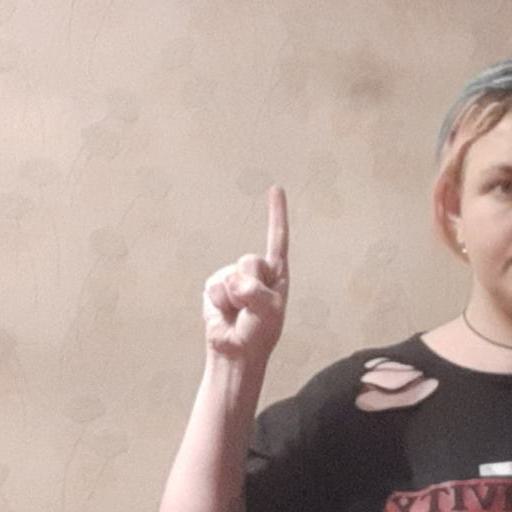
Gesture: one